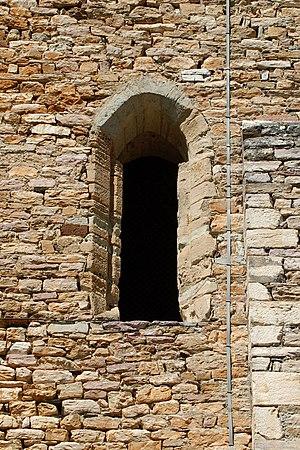
France - Languedoc - Hérault - Olargues - Église Saint-Laurent This building is indexed in the Base Mérimée, a database of architectural heritage maintained by the French Ministry of Culture,
L'église Saint-Laurent est une église romane en ruines située à Olargues dans le département français de l'Hérault en région Occitanie.